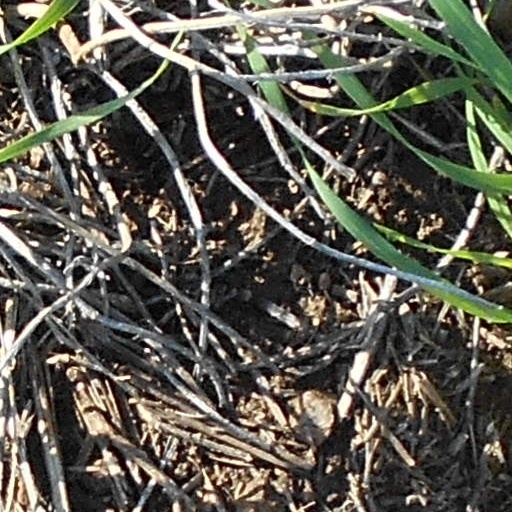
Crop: wheat